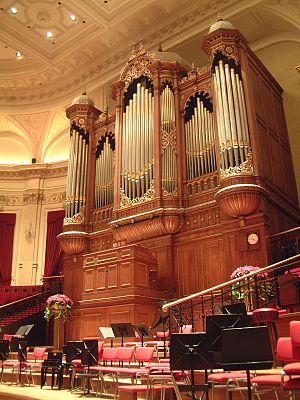
Flentrop Orgelbouw est une entreprise néerlandaise qui construit et restaure des orgues depuis 1915. Le bureau est situé à Zaandam. L'atelier où les tuyaux sont fabriqués et l'atelier de menuiserie sont situés à Koog aan de Zaan.